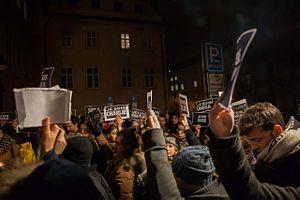
« Je suis Charlie » est un slogan créé par Joachim Roncin, un graphiste français, dans les heures suivant l'attentat contre le journal Charlie Hebdo et utilisé le 7 janvier 2015 et les jours suivants en soutien aux victimes. Cette phrase est principalement utilisée sous forme d'image ou d'un hashtag sur les réseaux sociaux, devenant notamment un des slogans les plus utilisés de l'histoire du réseau Twitter.